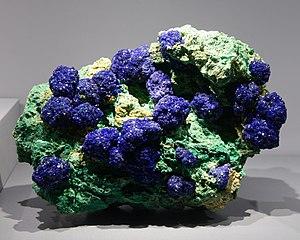
Azurite et malachite provenant du comté de San Juan dans l'Utah aux États-Unis. Galerie de Minéralogie et de Géologie du Muséum national d'histoire naturelle à Paris.